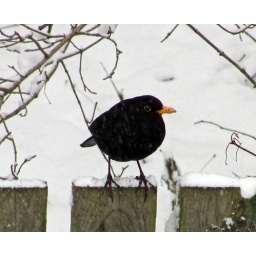
sitting on a snowy fence in the garden.